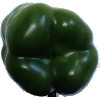
Label: green_pepper